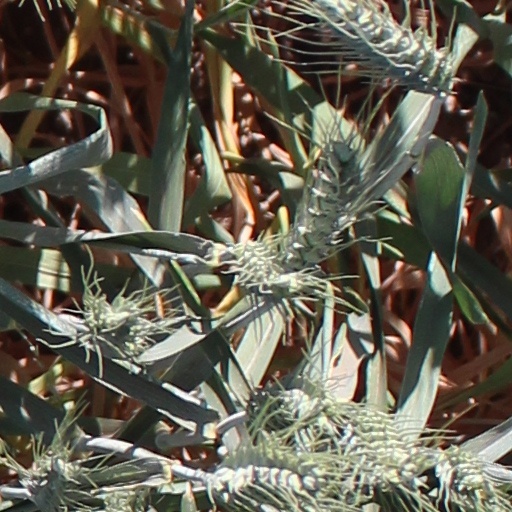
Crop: wheat